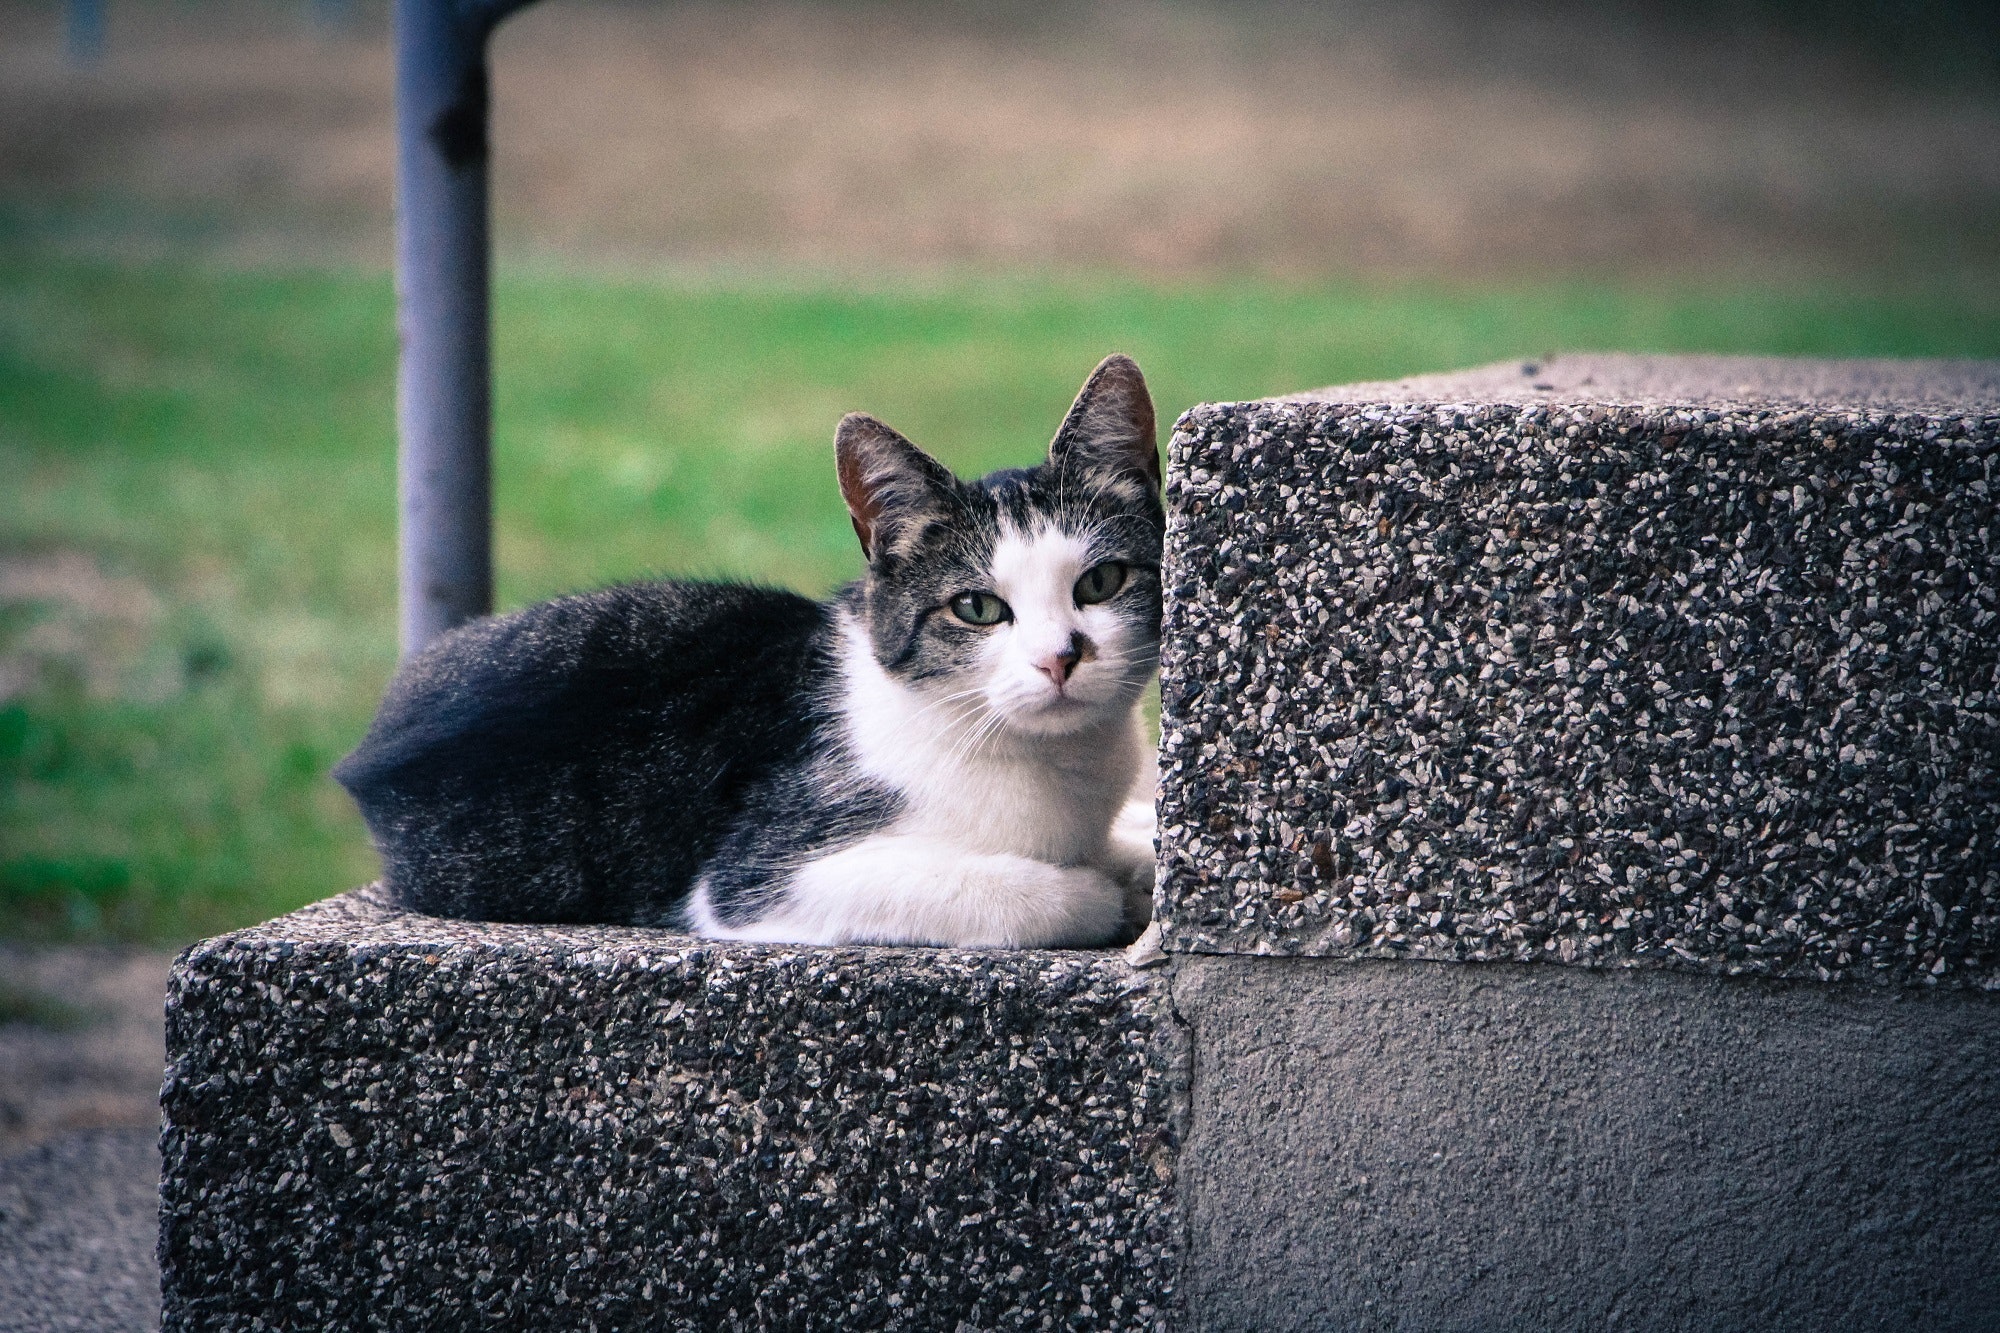
cat, mammal, small to medium sized cats, felidae, whiskers, aegean cat, domestic short haired cat, black and white, carnivore, kitten, snout, american wirehair, european shorthair, tree, polydactyl cat, Ojos azules, window, tail